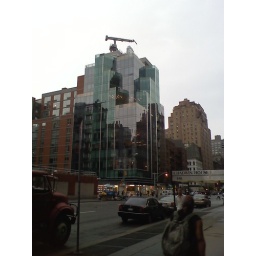
New all glass buildings in Manhattan are more transparent or colorful.